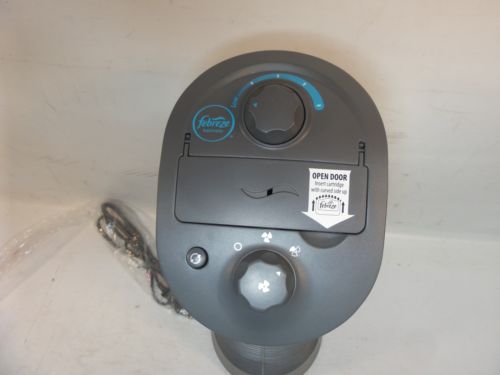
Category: fan